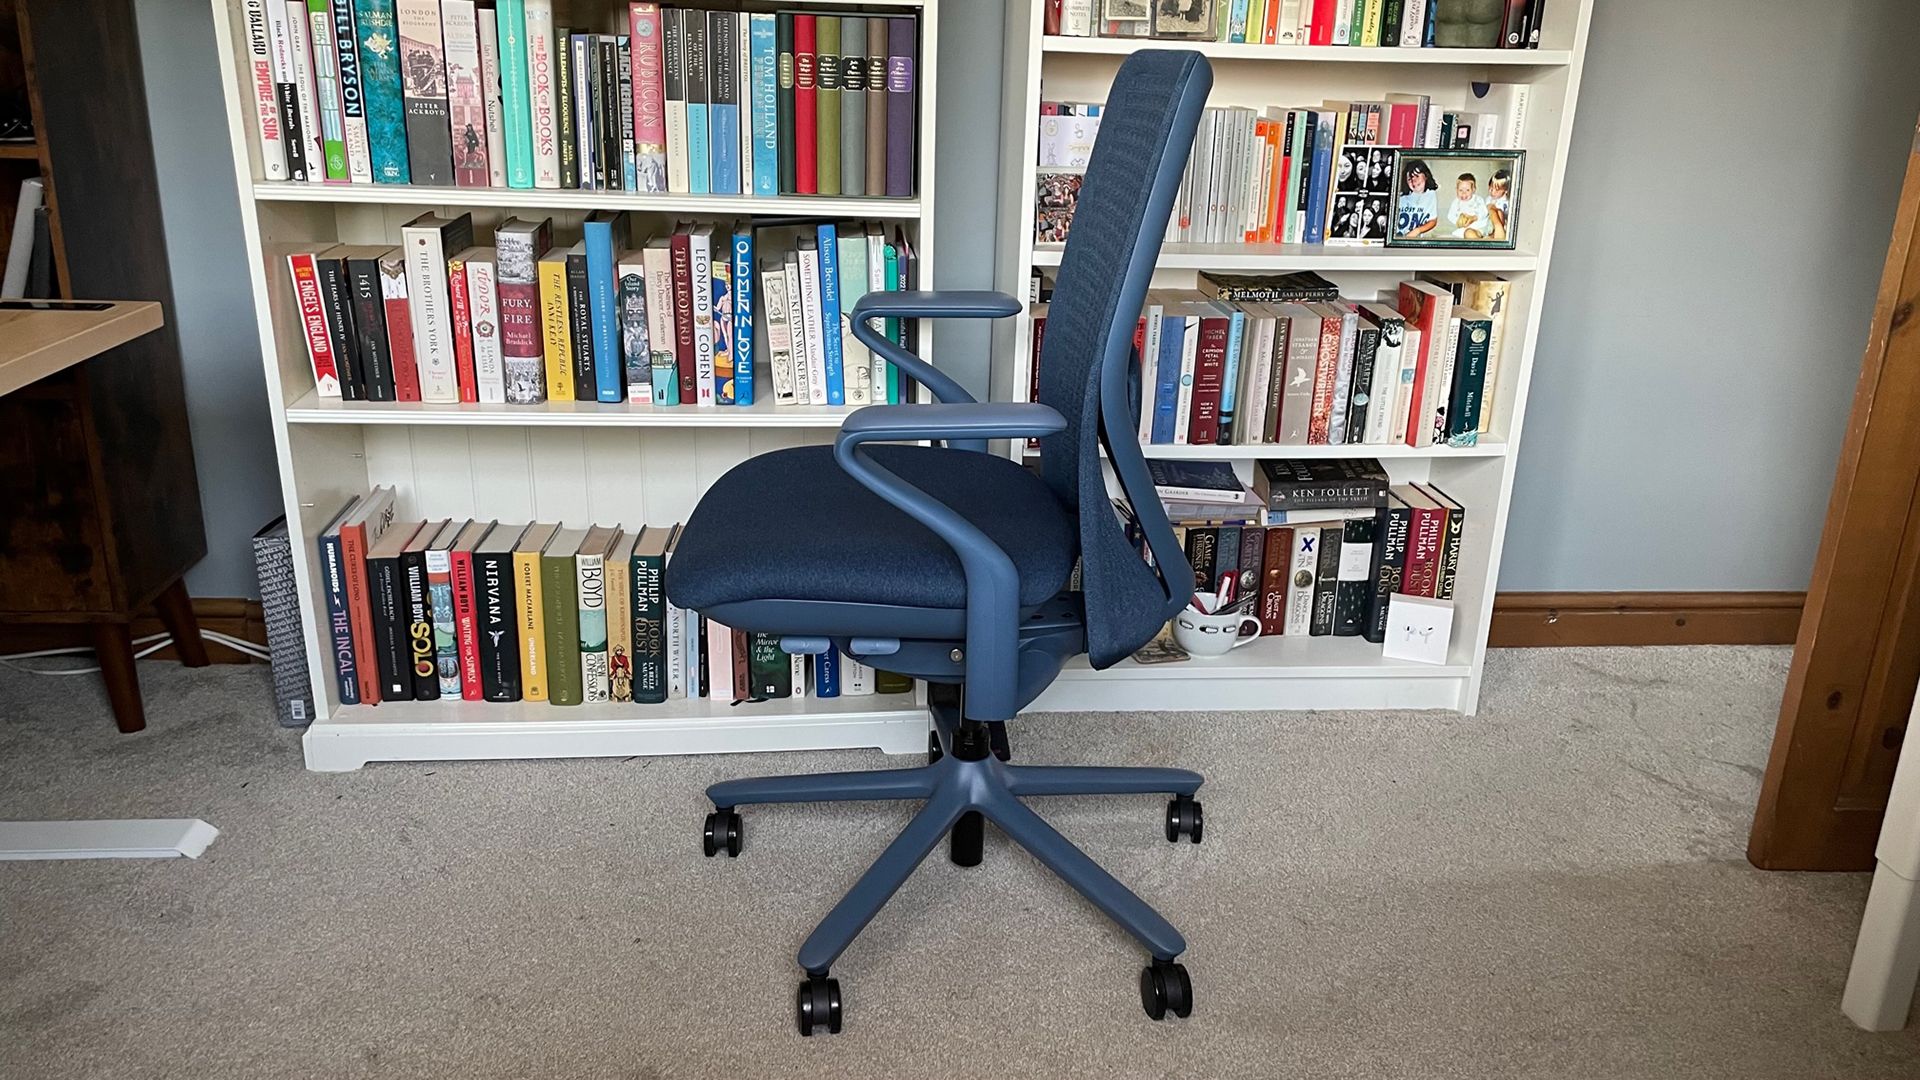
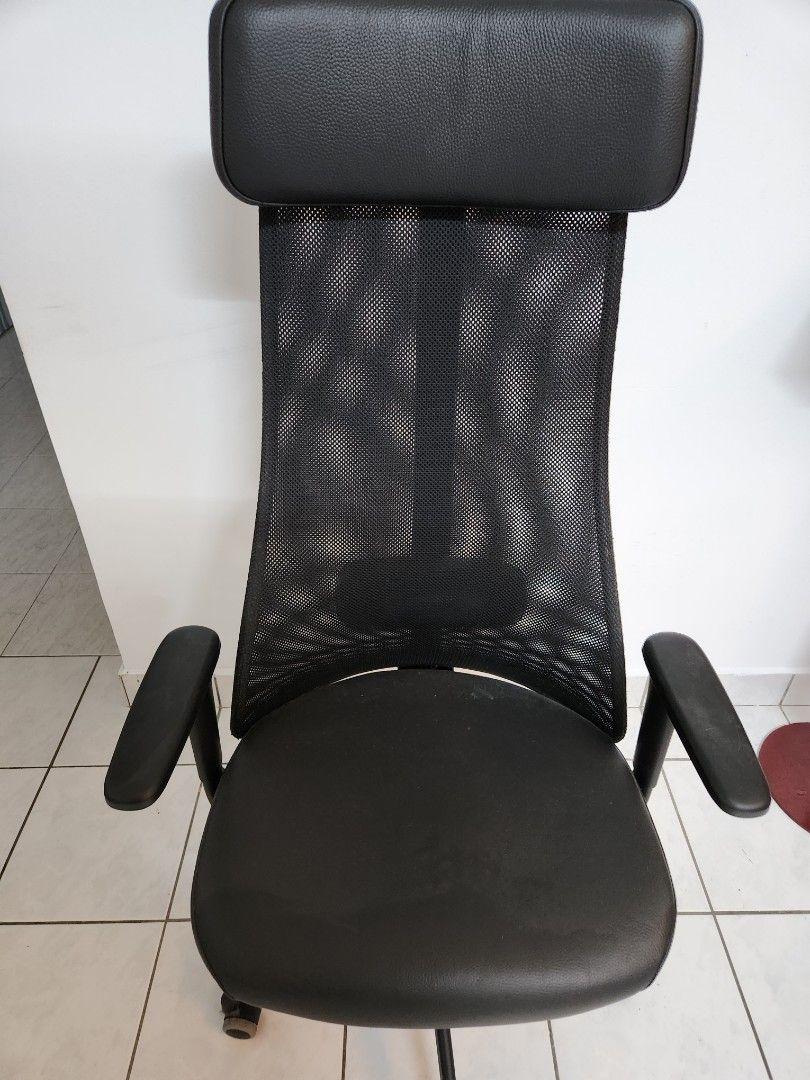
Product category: items_chair
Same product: no